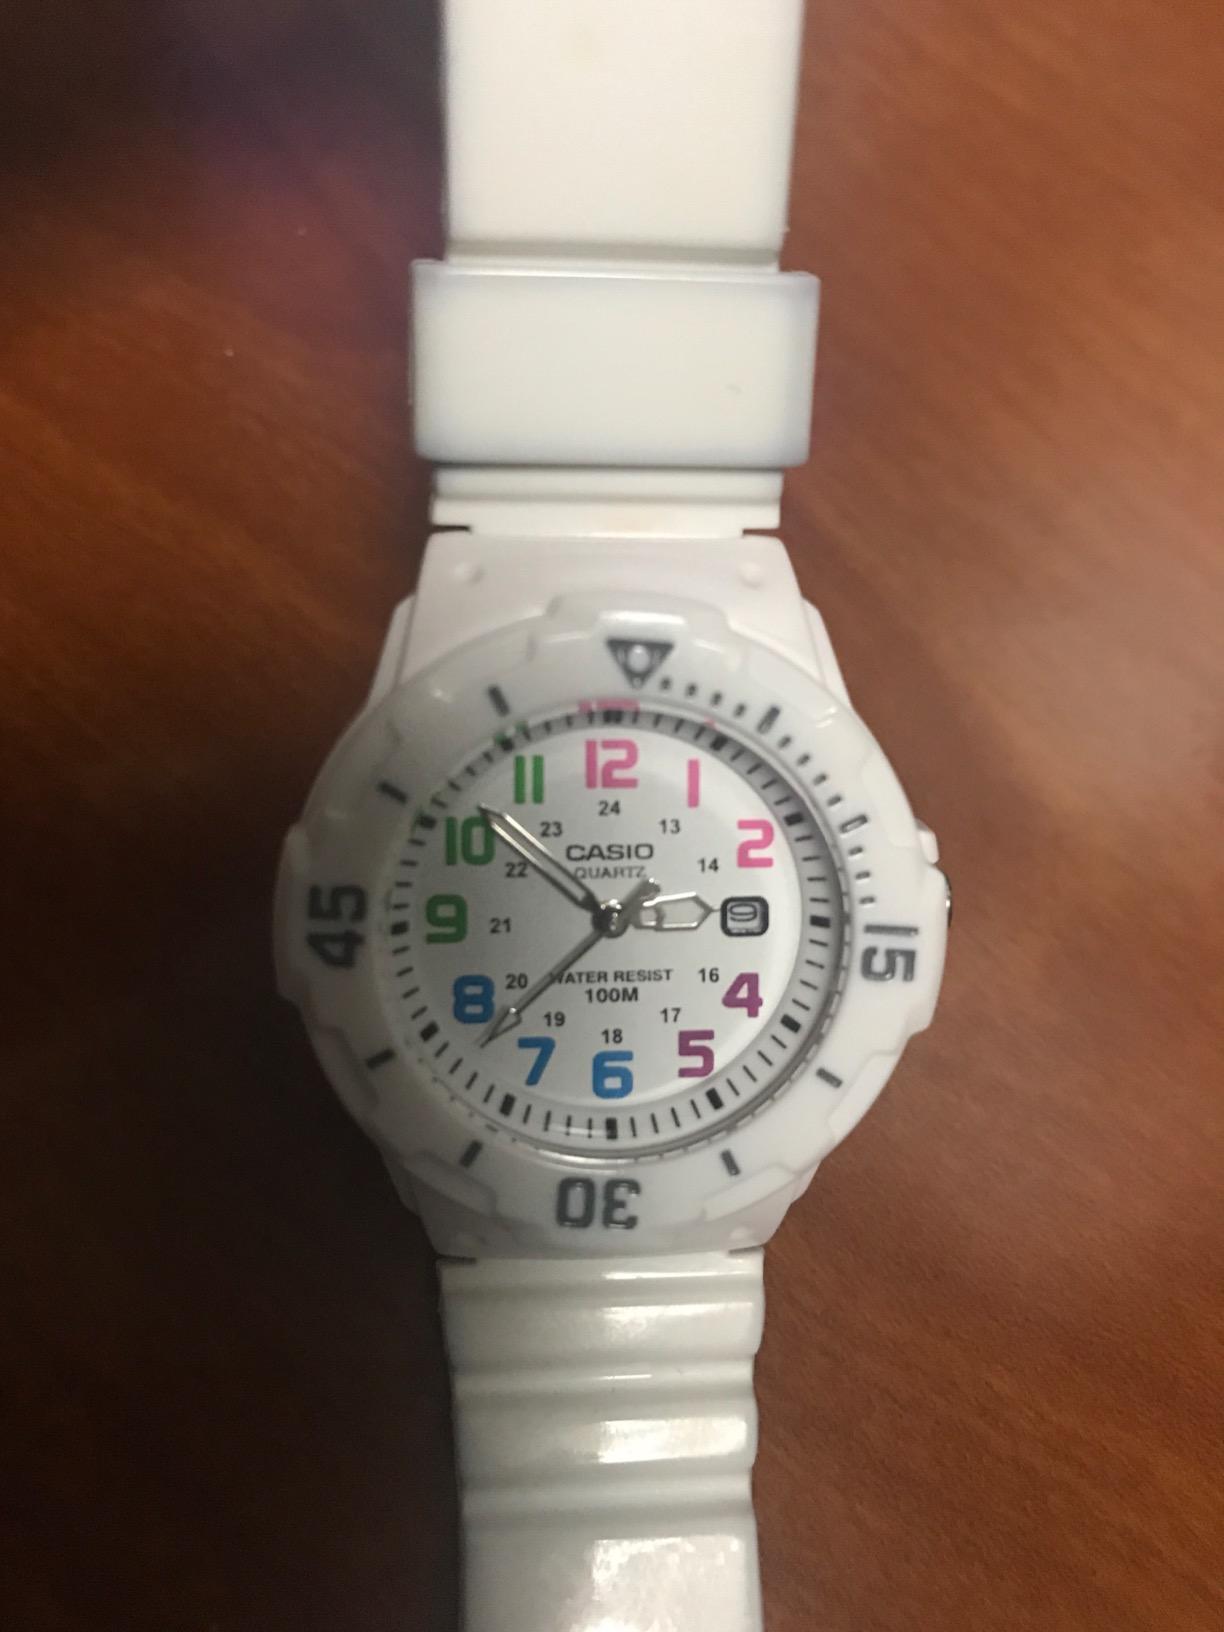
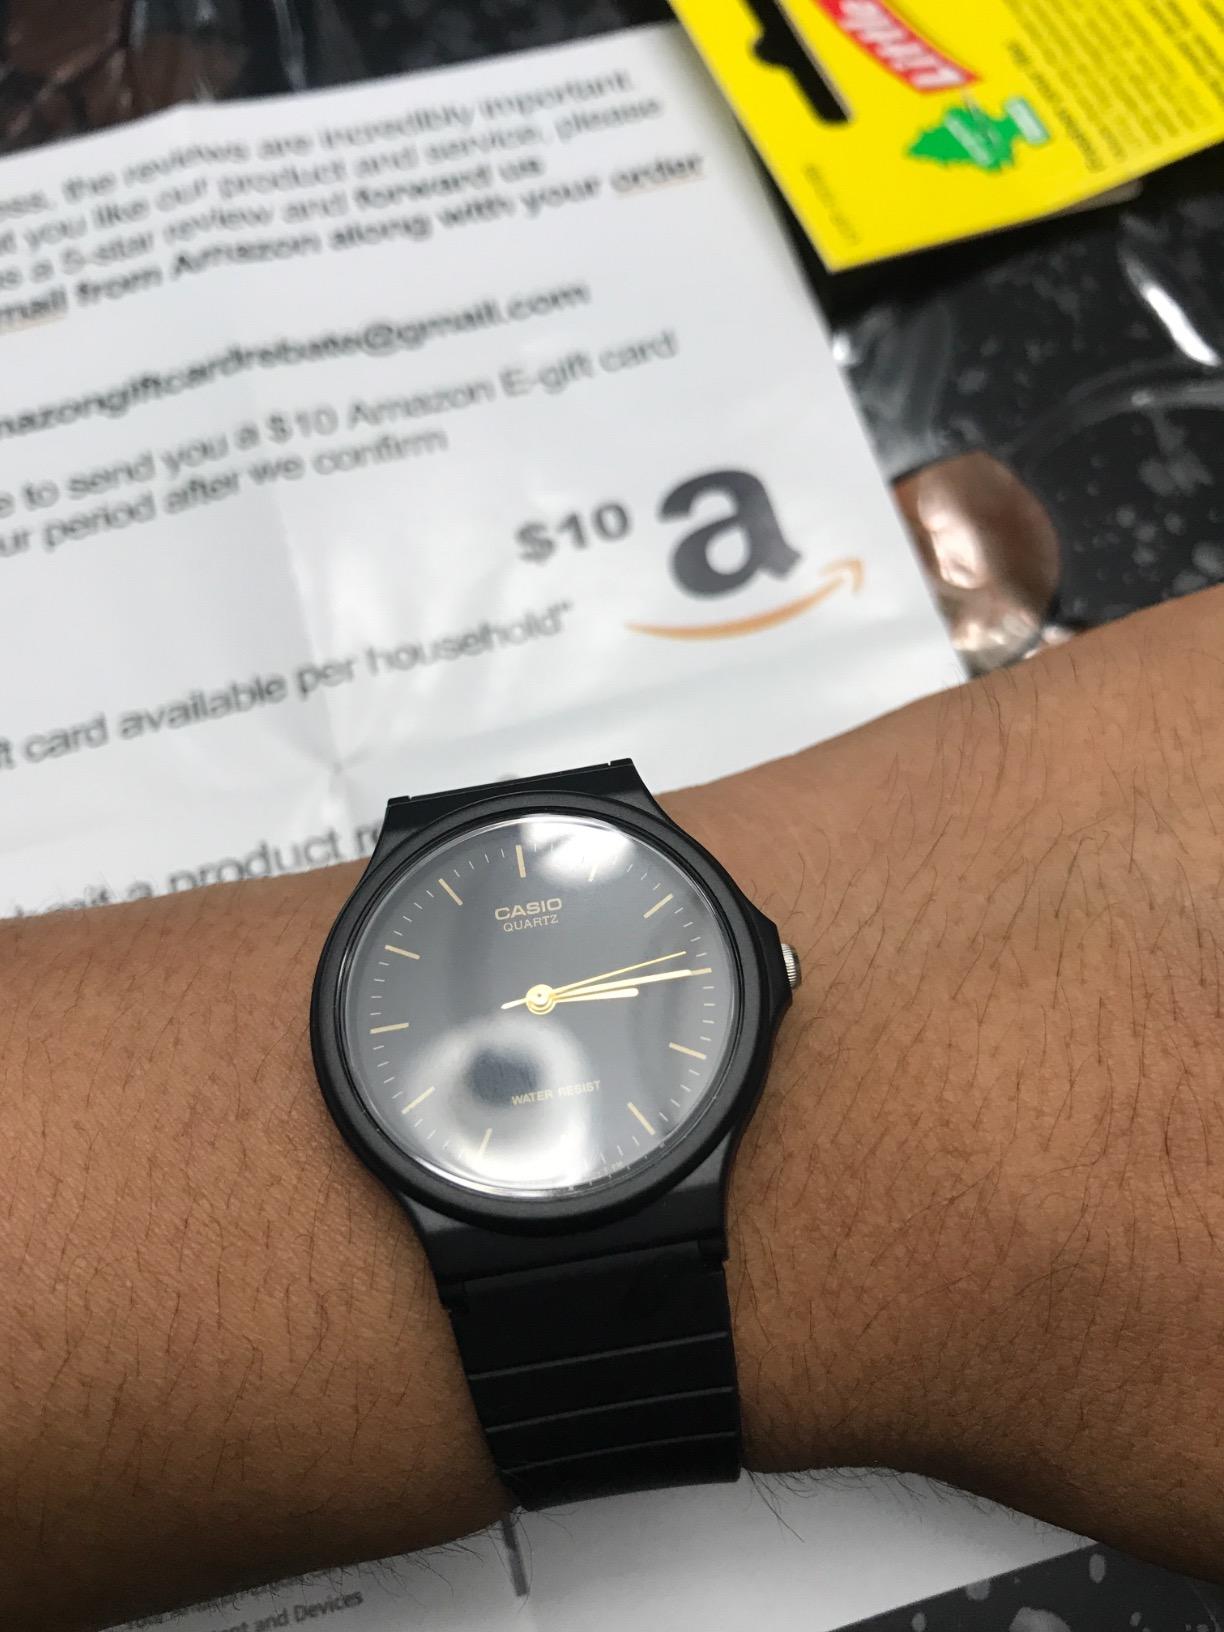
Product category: accessories_watch
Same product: no